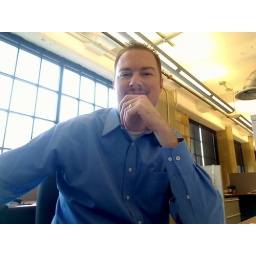
Me in the morning :: something besides a green or brown shirt